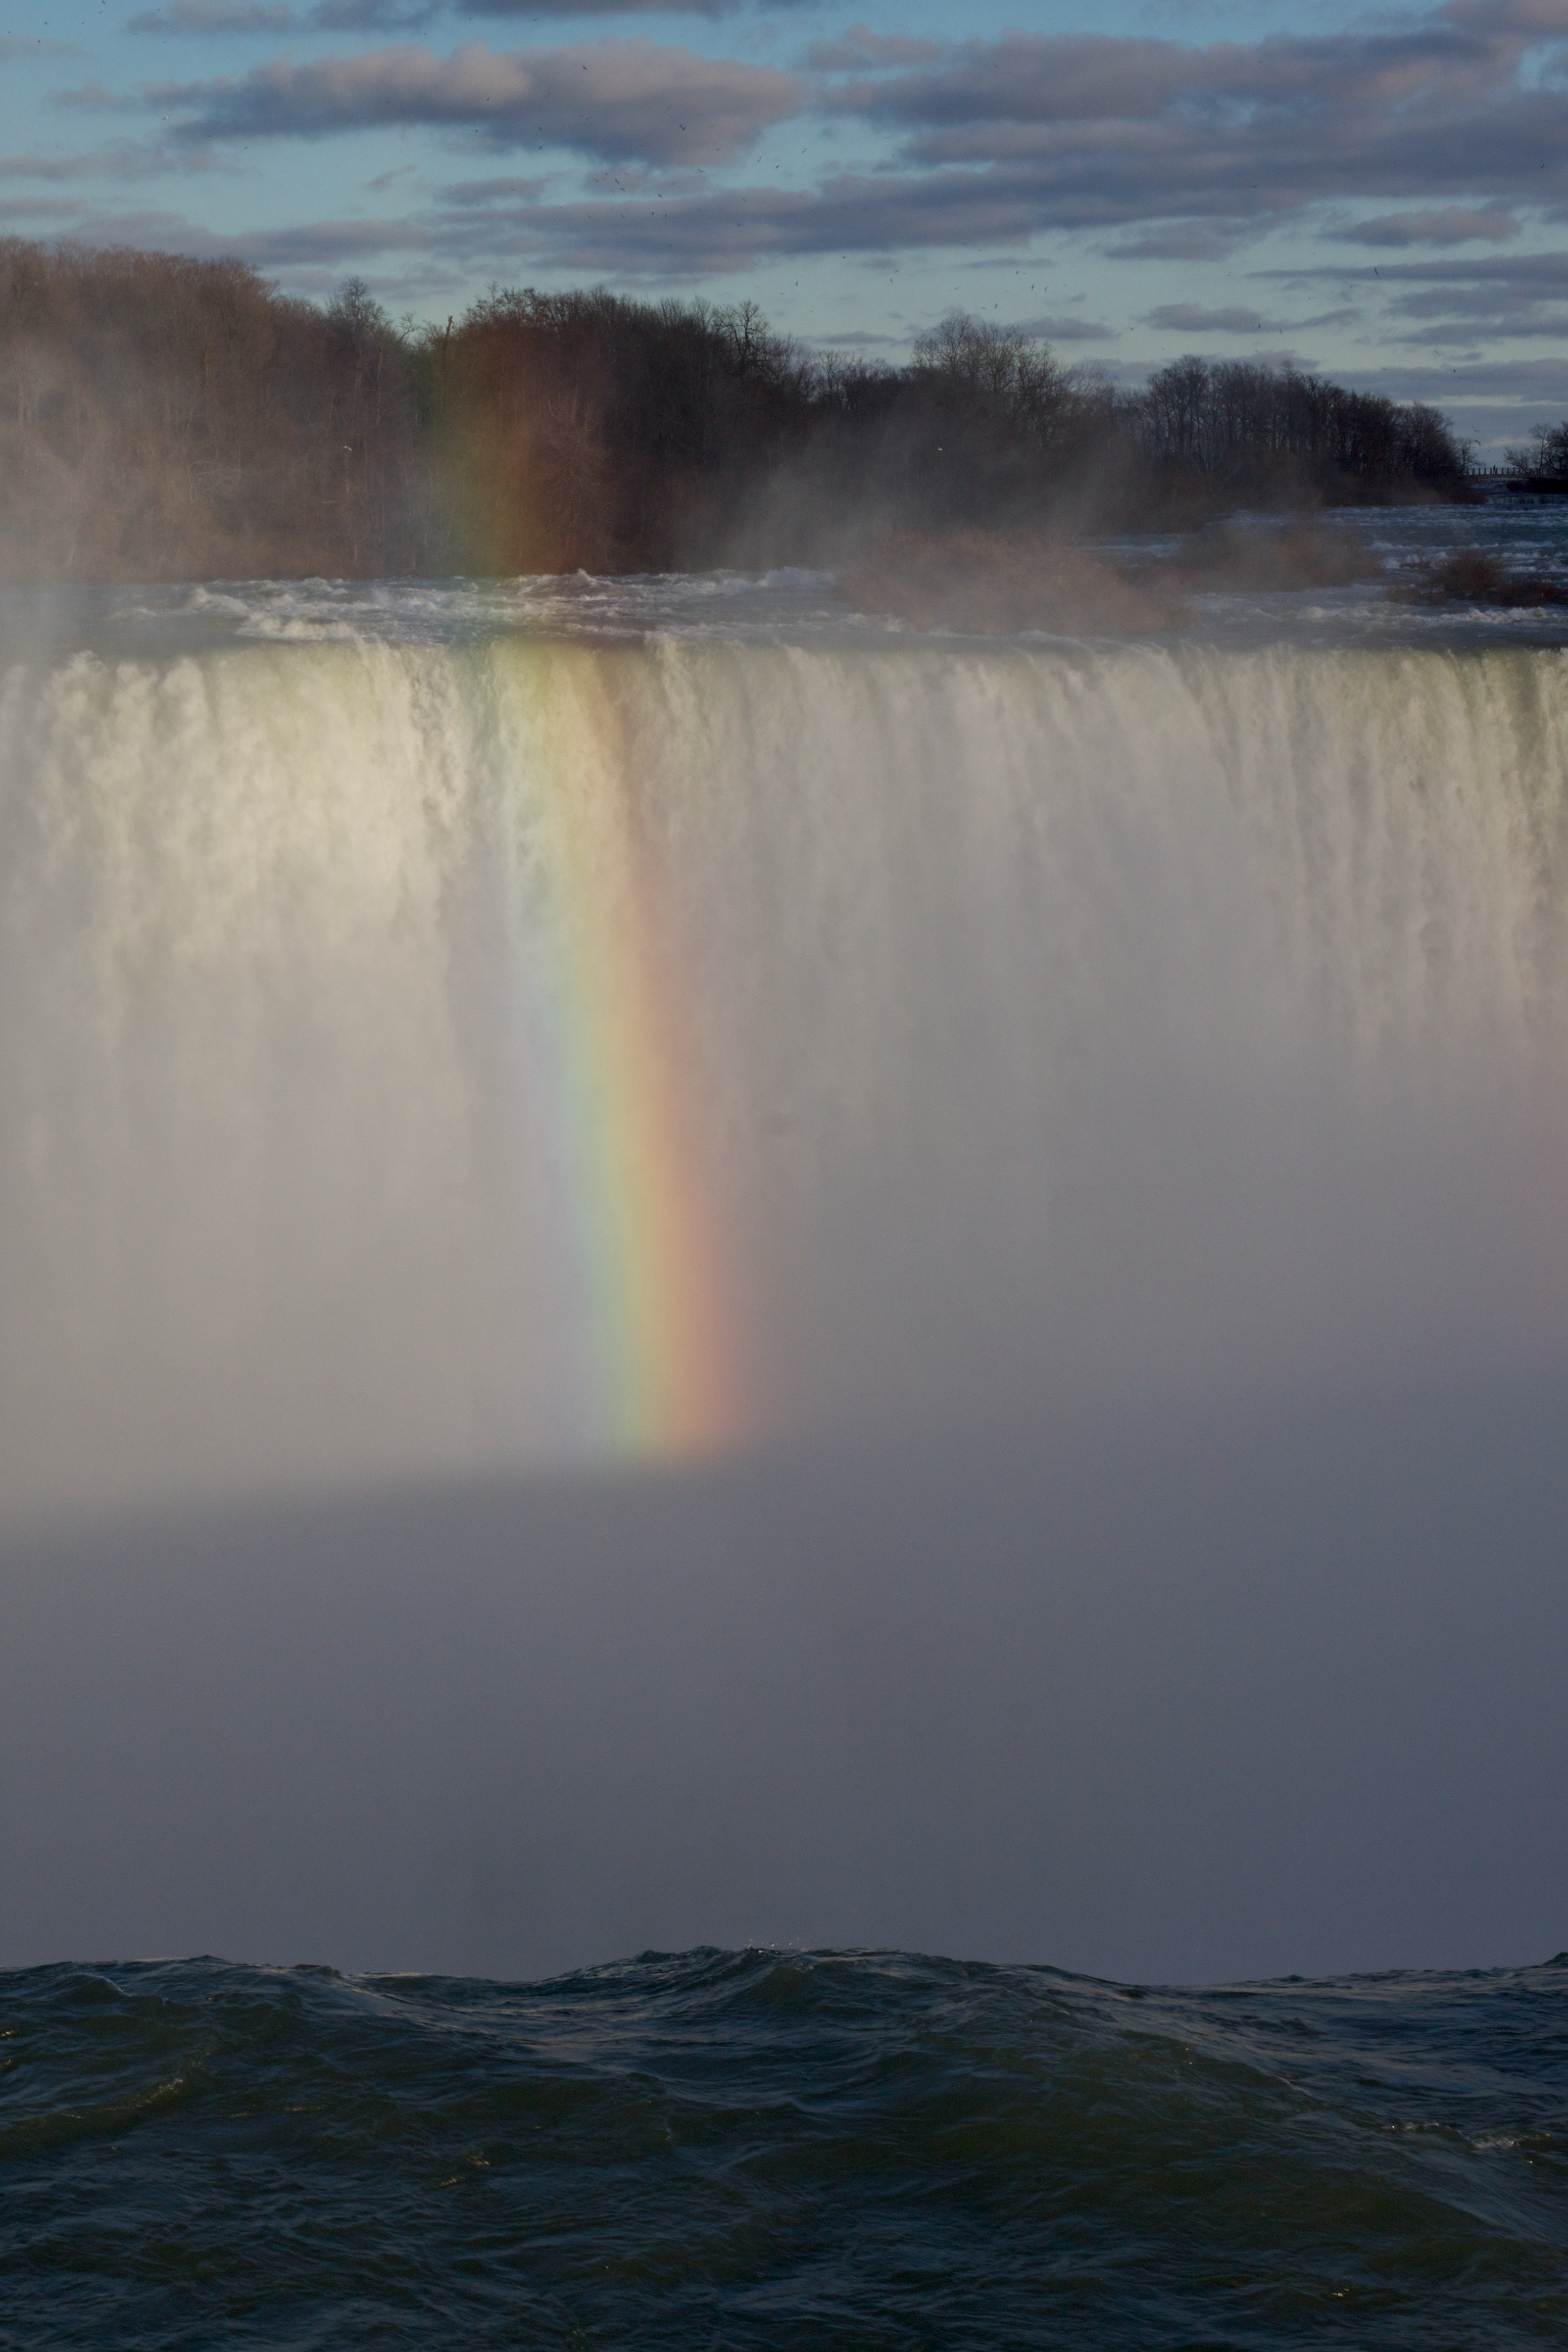
sea, coast, water, nature, ocean, horizon, waterfall, cloud, sunrise, sunset, mist, sunlight, morning, shore, wave, lake, dawn, dusk, reflection, weather, body of water, rainbow, niagarafalls, loch, atmospheric phenomenon, wind wave